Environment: real
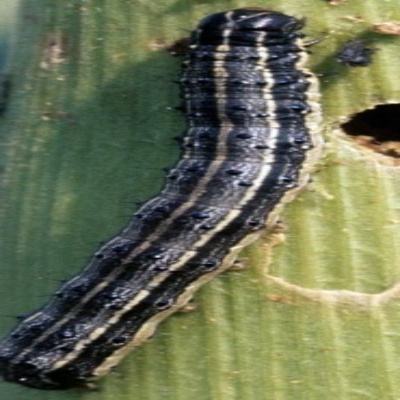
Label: fall_armyworm